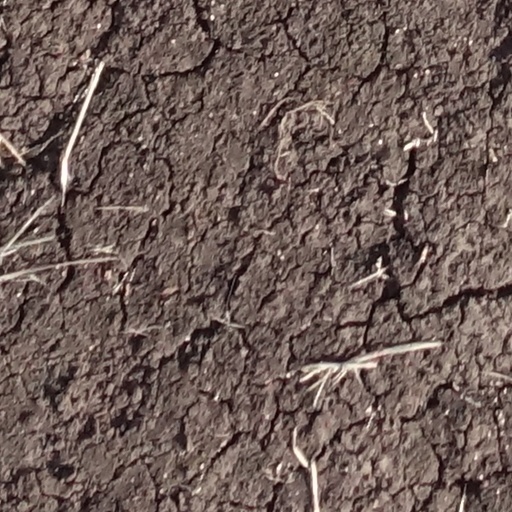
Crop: sorghum